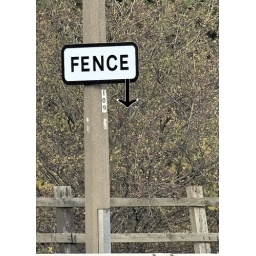
fence road sign in context